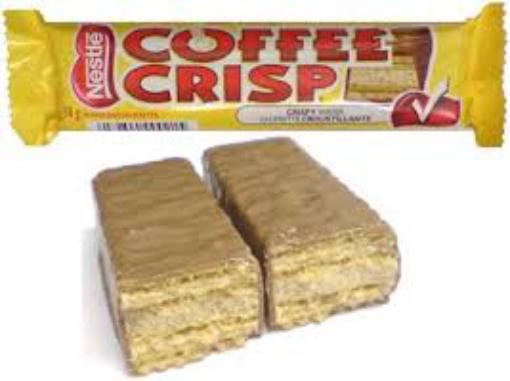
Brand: Coffee Crisp
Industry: Food